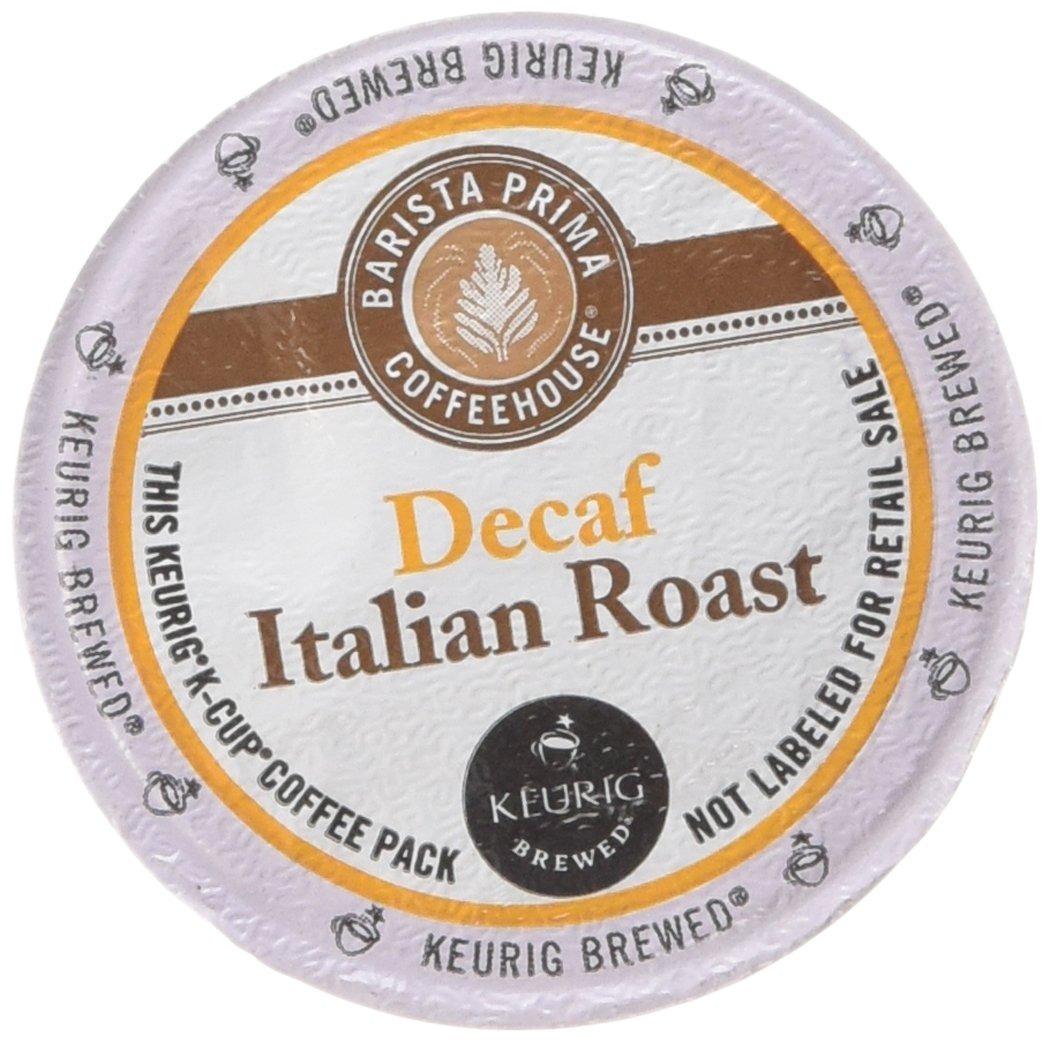
Item Name: Barista Prima Decaf Italian Roast (2 Boxes of 24 K-Cups)
Bullet Point 1: Includes 48 K-Cups (2 boxes of 24 K-Cups each)
Bullet Point 2: Dark and delicious flavor, full bodied and smooth but without the caffeine; Made from the world's finest Arabica beans
Bullet Point 3: K-Cup perfect for brewing individual servings
Bullet Point 4: No mess design protects from air, light and moisture
Bullet Point 5: Works in all single-serve kcup brewers
Product Description: This robust, heavy-bodied decaf with its ripe fruit and berry notes epitomizes the time-honored Italian tradition of dark-roasted coffee house brews. Bold yet ideally balanced, with a subtle hint of smokiness and a bright clean finish, our Italian Roast is a hearty and flavorful testament to the art of dark roasting. Includes 48 K-Cups (2 boxes of 24 K-Cups each)
Value: 48.0
Unit: count

Price: 25.245